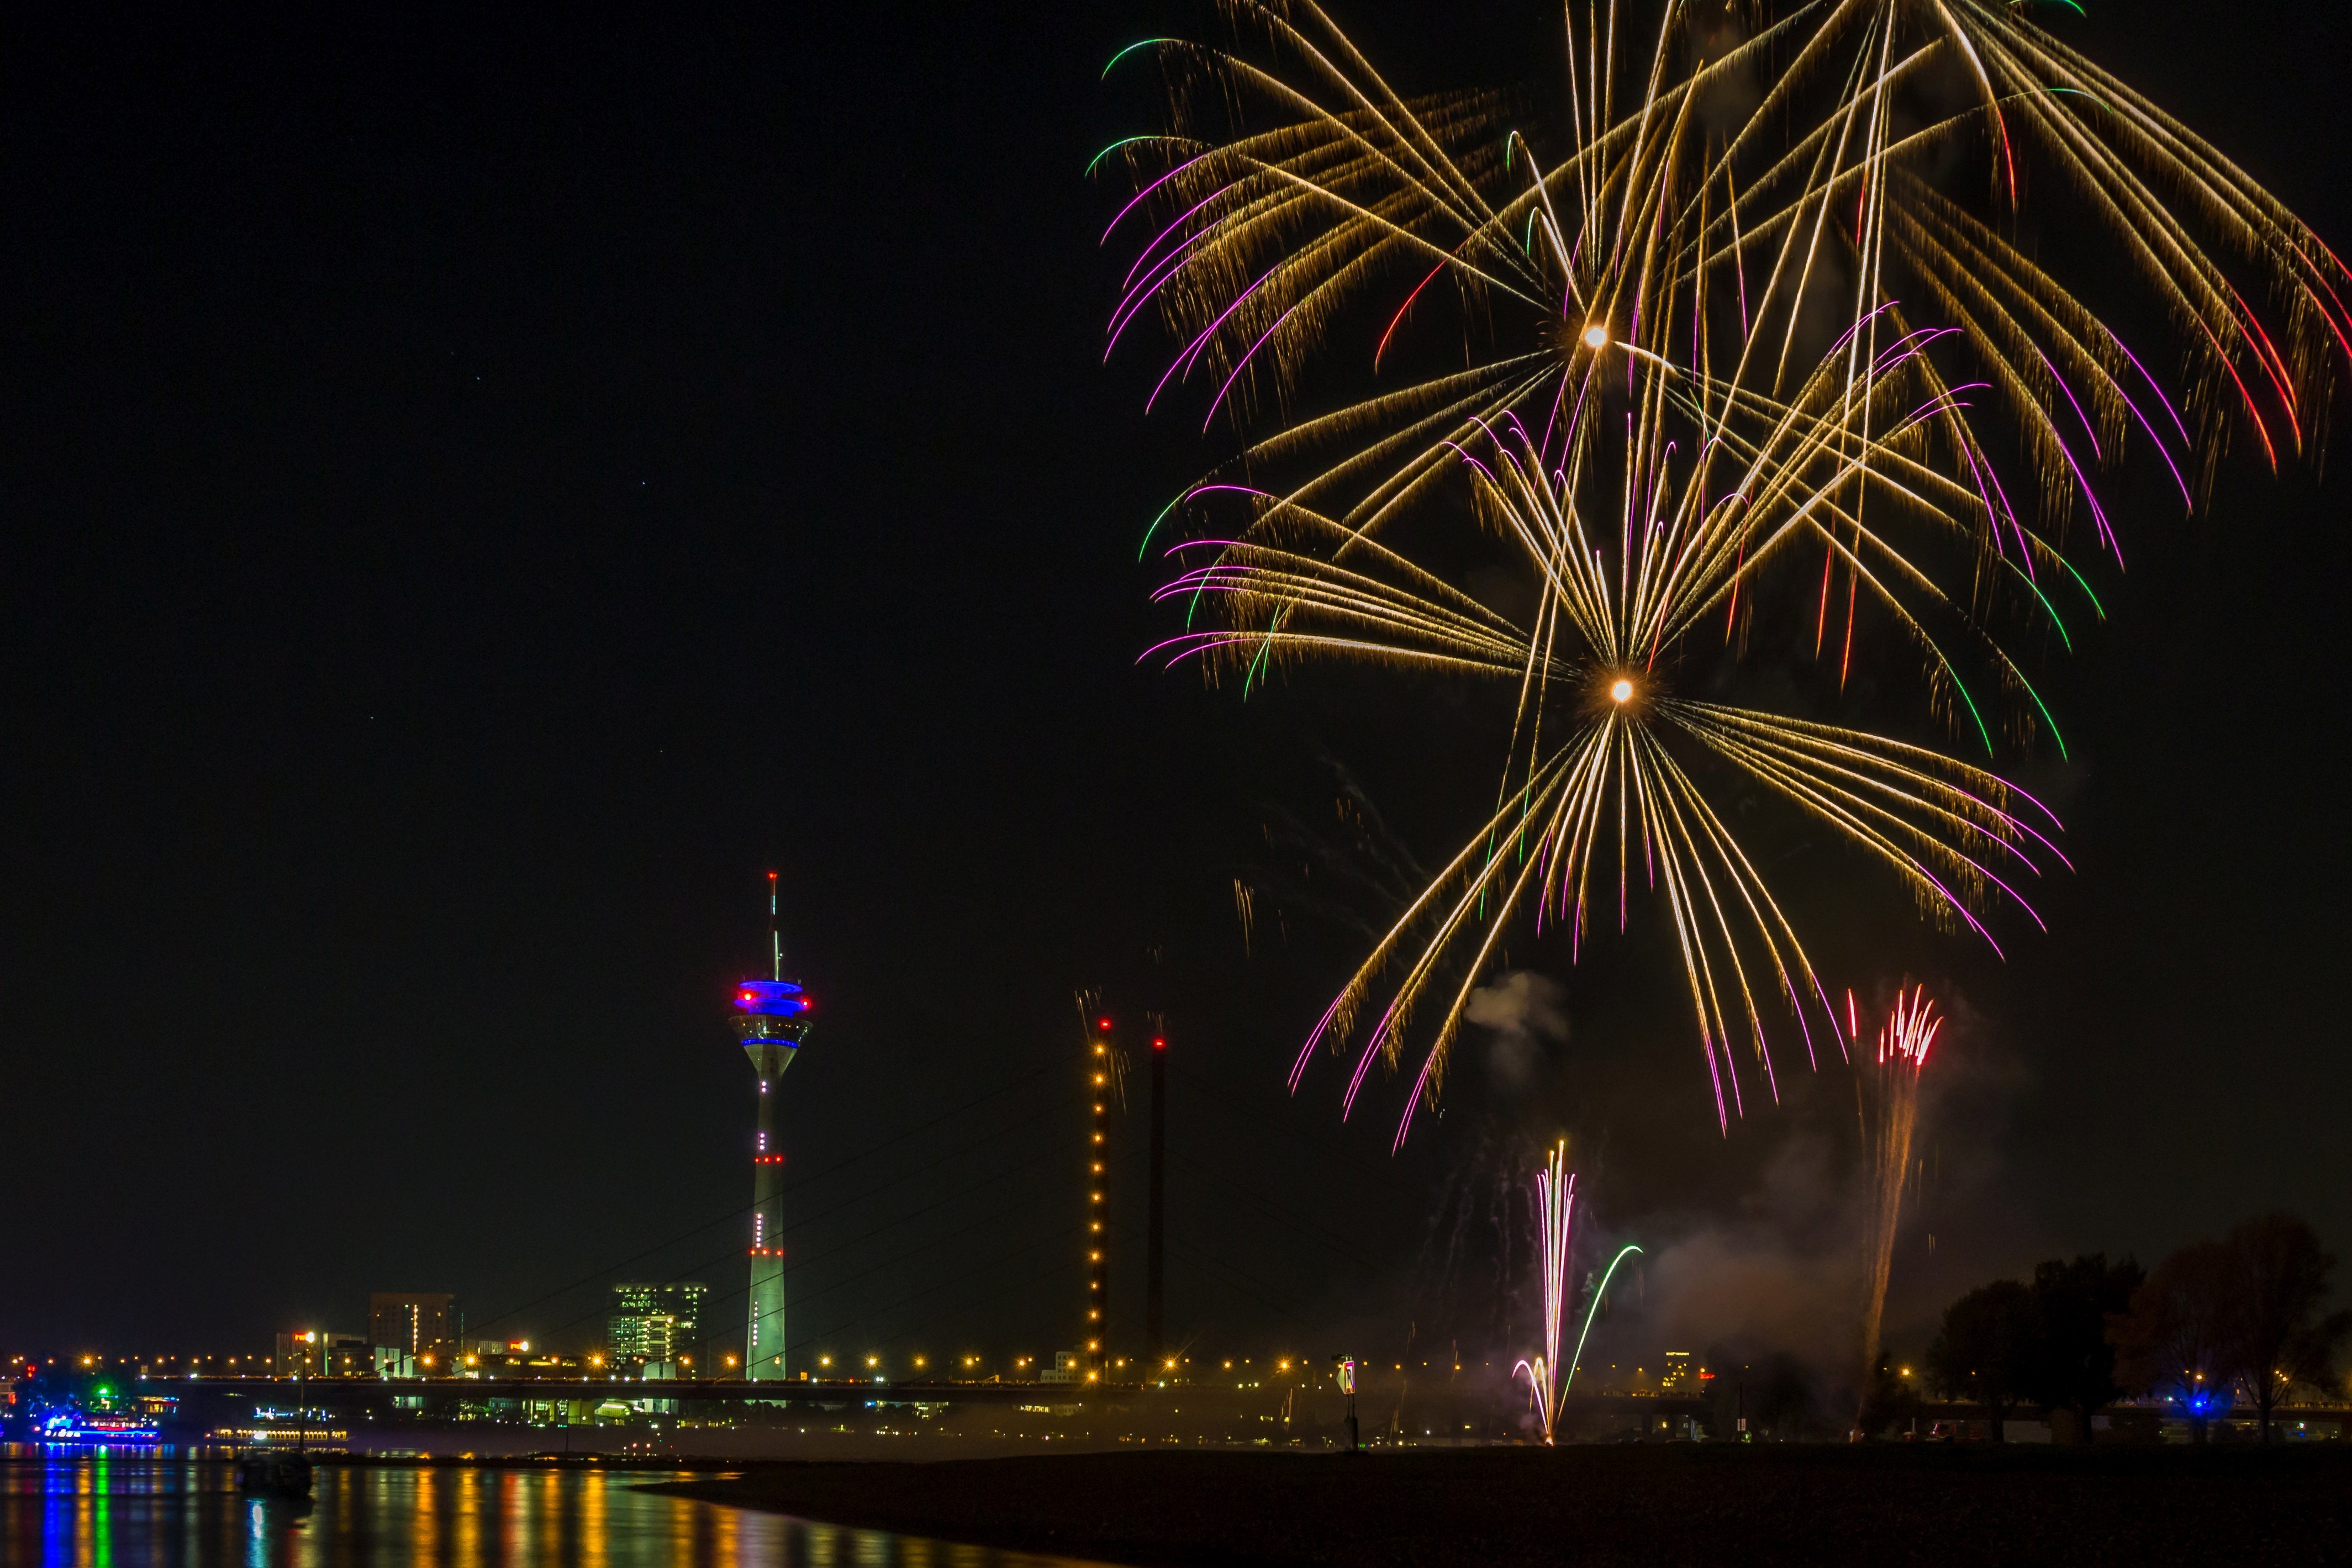
night, building, city, urban, recreation, dusk, evening, landmark, long exposure, illuminated, fireworks, event, rhine, rhine river, dusseldorf, outdoor recreation